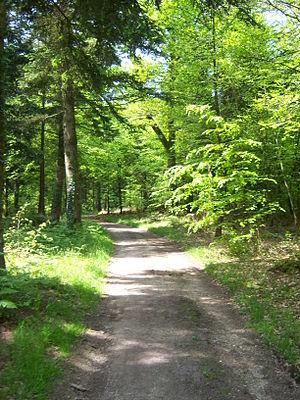
Saint-Péver [sɛ̃pevɛʁ], est une commune française située dans le département des Côtes-d'Armor, en région Bretagne.